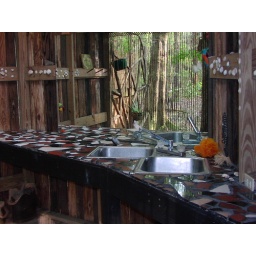
The shower area is reflected in the mirror behind the sink